British College of Osteopathic Medicine

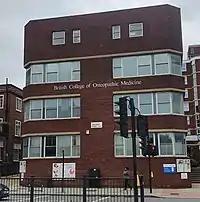
Headquarters in Finchley Road

The British College of Osteopathic Medicine (also known as BCOM) is an educational organisation based in London and is part of the BCNO Group. It was one of the first colleges to offer degree-level and master's-level study in osteopathy. BCOM offers a four year full-time Master of Osteopathy and four year modified attendance BSc (Hons) Osteopathy.